Frankenstein (1931 film)

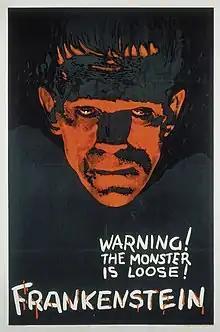
Theatrical teaser poster by 1930s Universal art director Karoly Grosz: "Warning! The Monster Is Loose!"

"The New York Times" film critic Mordaunt Hall gave "Frankenstein" a very positive review. He said that the film "aroused so much excitement at the Mayfair yesterday that many in the audience laughed to cover their true feelings. [T]here is no denying that it is far and away the most effective thing of its kind. Beside it "Dracula" is tame and, incidentally, "Dracula" was produced by the same firm".